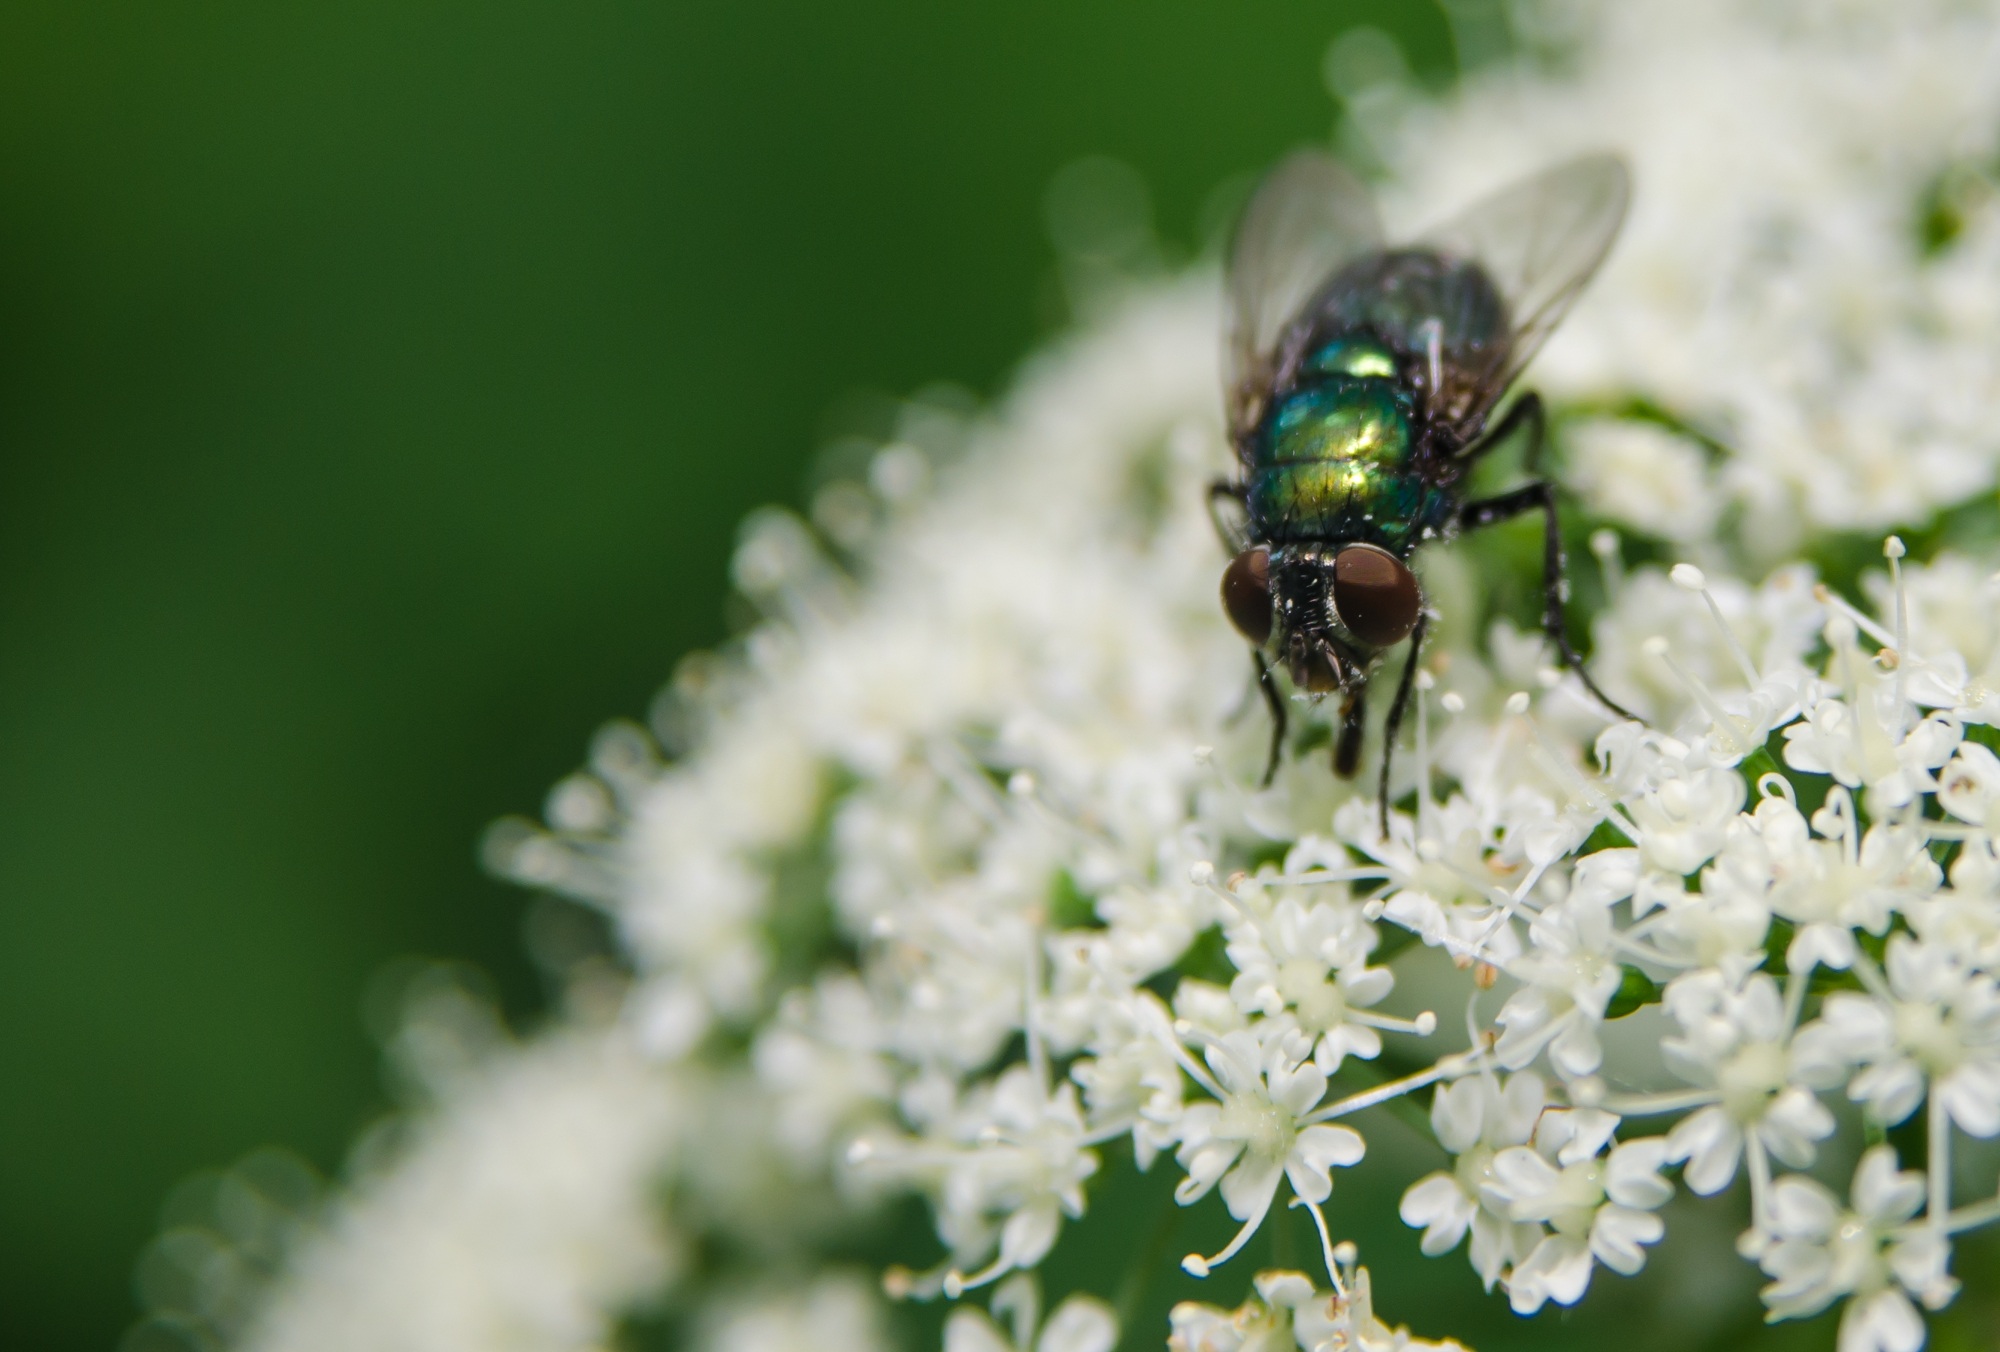
nature, blossom, plant, photography, leaf, flower, fly, pollen, green, insect, macro, bug, botany, nikon, flora, fauna, plants, invertebrate, close up, bee, naturephotography, zoom, macrophotography, d7000, nectar, macro photography, honey bee, membrane winged insect, littlethings